The Last Right

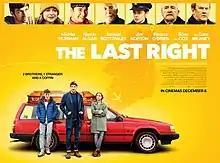
Poster

The Last Right is a 2019 comedy drama film written and directed by Aoife Crehan. The film premiered at the 2019 Cork International Film Festival.